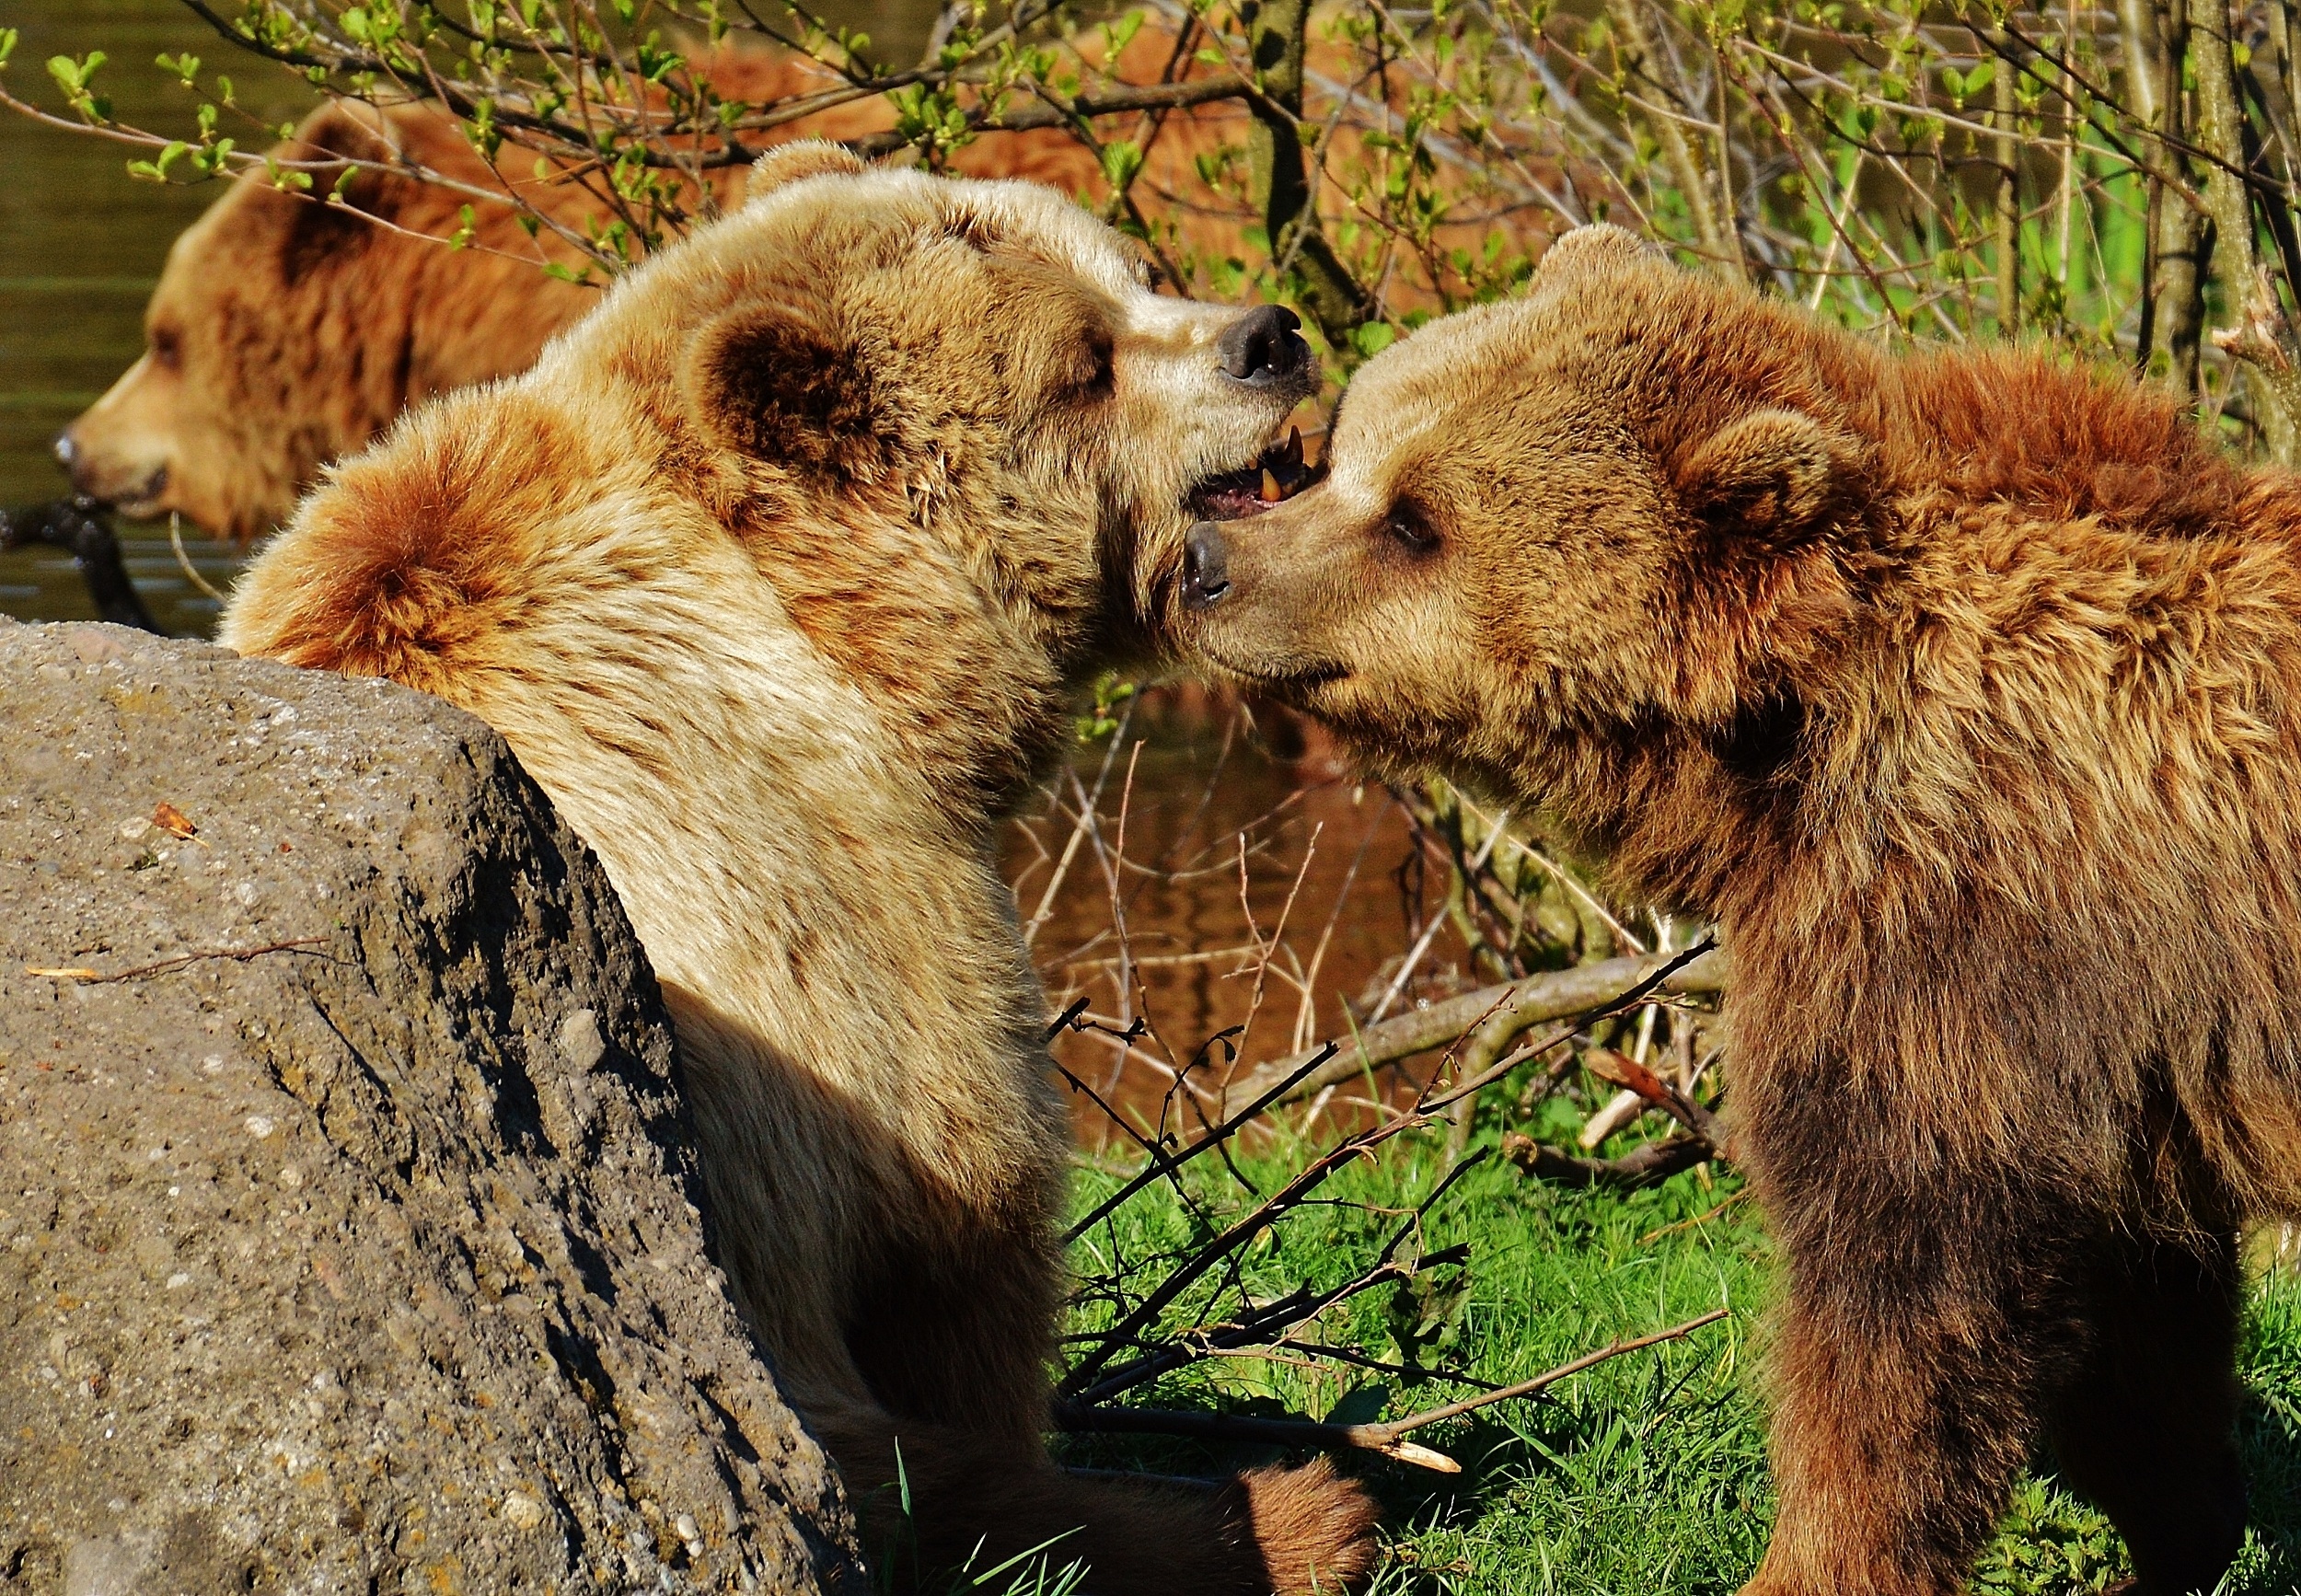
nature, forest, play, animal, bear, wildlife, zoo, fur, mammal, fauna, lion, brown bear, wild animal, vertebrate, animal world, dangerous, wildlife park, wildpark poing, grizzly bear, dog breed group